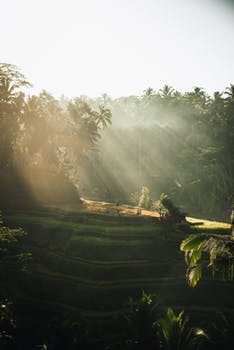
Label: No Watermark